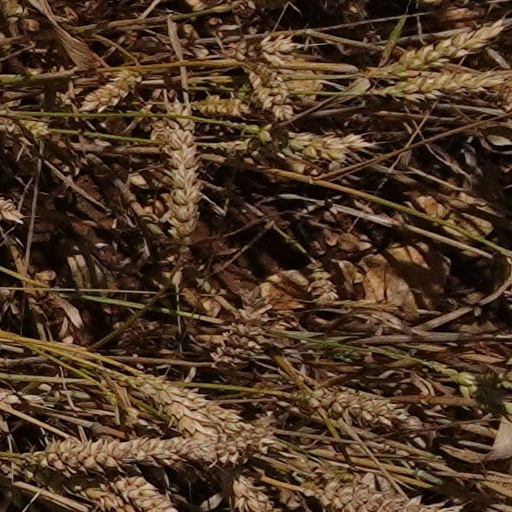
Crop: wheat